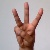
The image shows a hand gesture representing the letter 'W' in Indian Sign Language.